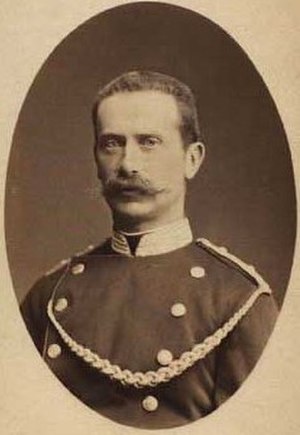
Carl Adolf Schroll
Carl Adolf Schroll